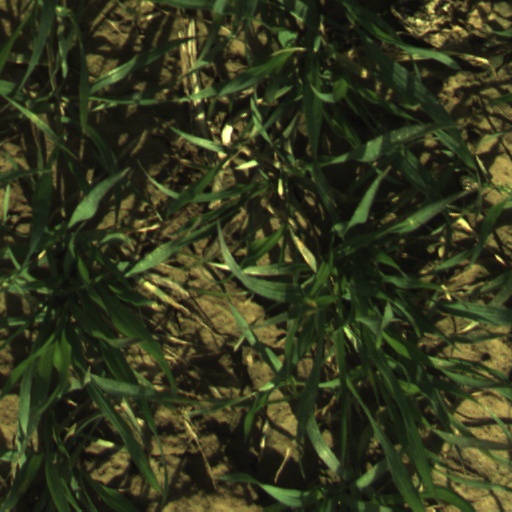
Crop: wheat